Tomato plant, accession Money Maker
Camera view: vertical (180 deg); turntable rotation: 90 degrees
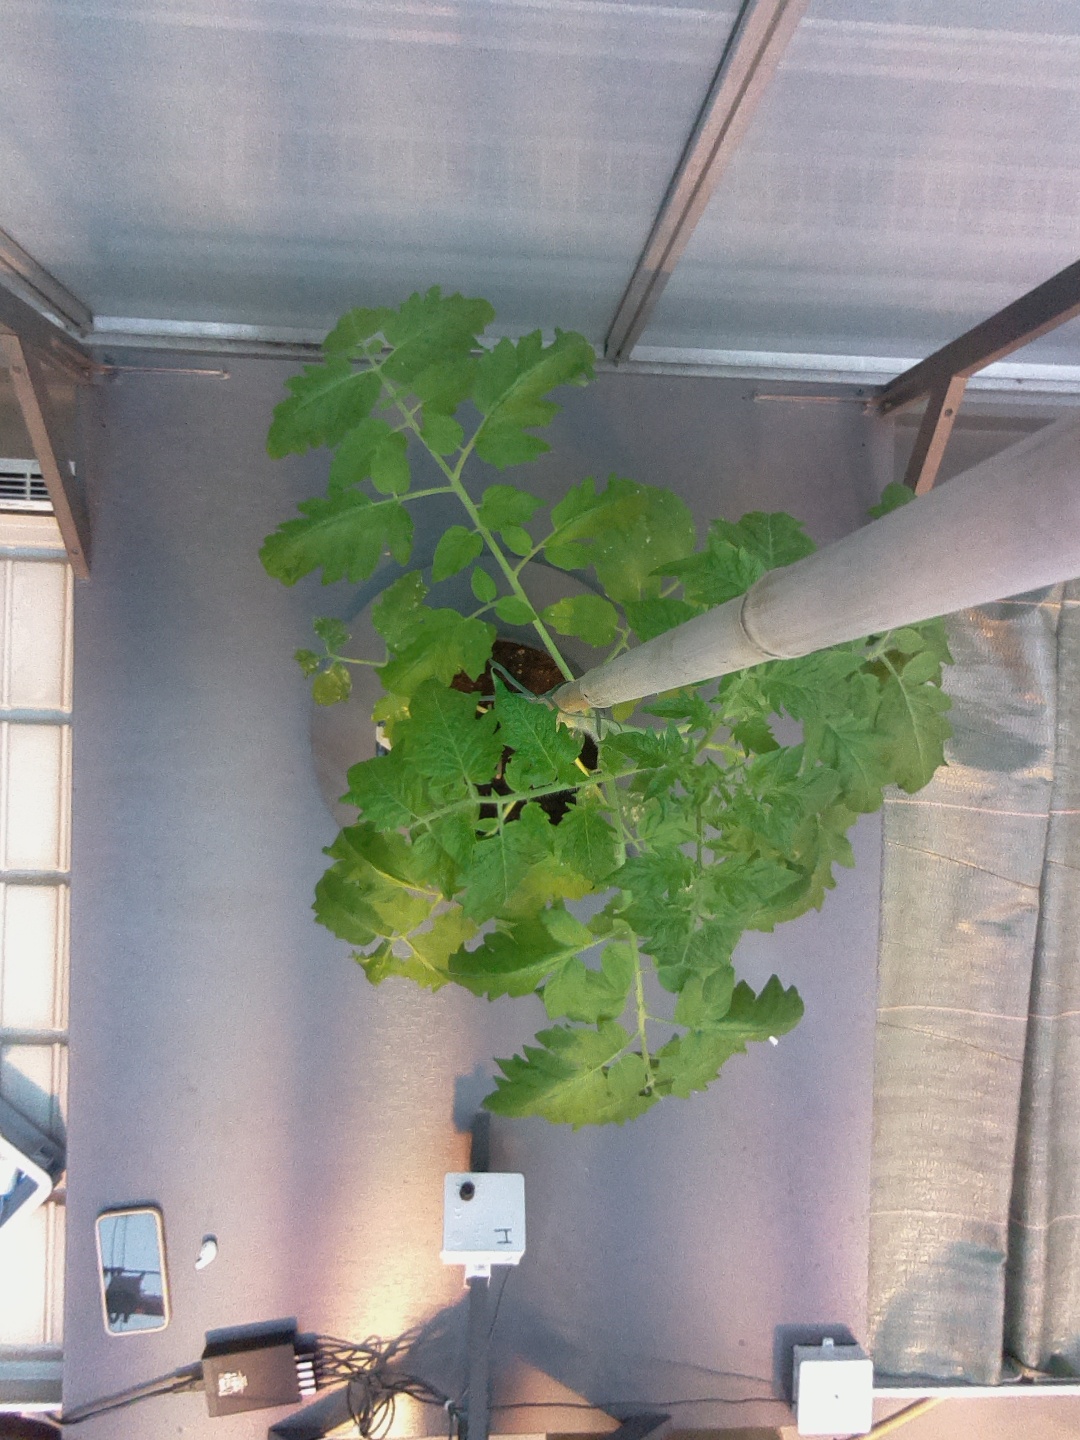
BBCH growth stage 53: 3 inflorescences visible